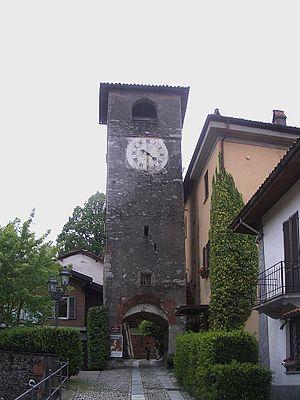
Un ricetto est élément très spécifique de l'architecture et de l'histoire du nord de l'Italie. Au sens le plus restrictif du terme c'est une structure fortifiée destinée à abriter des petits bâtiments à usage de granges et de celliers où les paysans des environs pouvaient se réfugier dans les périodes troublées du bas Moyen Âge. Dans un sens plus large, s'y ajoutent de nombreux villages fortifiés construits dès le XIᵉ siècle et habités de façon permanente qui ont conservé le même aspect que le village-refuge.